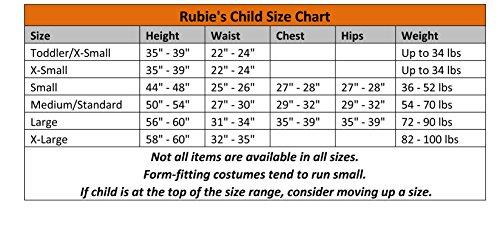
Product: Rubies Teen Titans Go Robin Costume, Child Medium
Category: Toys & Games | Dress Up & Pretend Play | Costumes
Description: Robin dress-up costume set.
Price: $15.99
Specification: ProductDimensions:18x12x3inches|ItemWeight:7.2ounces|ShippingWeight:7.2ounces(Viewshippingratesandpolicies)|DomesticShipping:ItemcanbeshippedwithinU.S.|InternationalShipping:ThisitemcanbeshippedtoselectcountriesoutsideoftheU.S.LearnMore|ASIN:B00ID0JPGY|Itemmodelnumber:881520_M|Manufacturerrecommendedage:5-7years